Sarukhanids

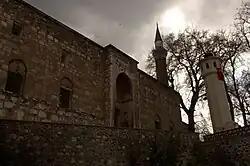
Great Mosque of Manisa, built in 1374, during the period of the Sarukhan dynasty reign

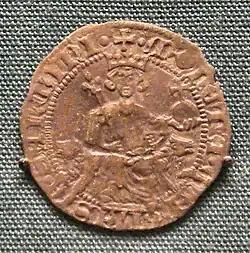
Silver gigliato of Sarukhan, Bey of Magnesia, 1313–1348, ruler of Lydia, western Anatolia.

The dynasty's period as a regional power is largely limited to the long reign of its founder, Sarukhan Bey (d. 1346), under whom the principality became a naval power in the Aegean Sea, and regularly battled with the fleets of the Republic of Genoa and the Dukes of Naxos.